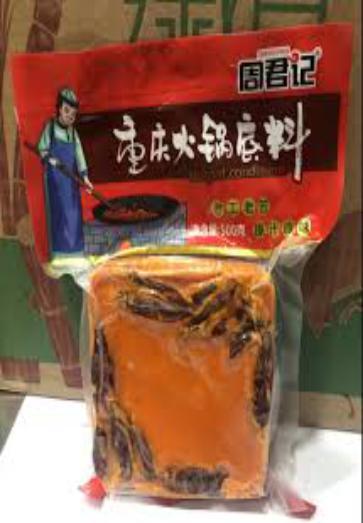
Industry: Food